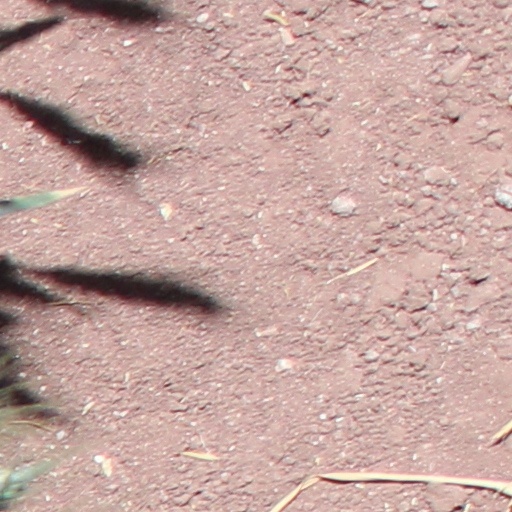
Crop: wheat